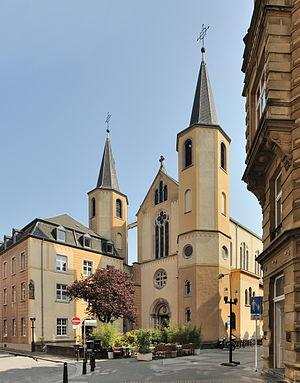
Luxembourg-ville